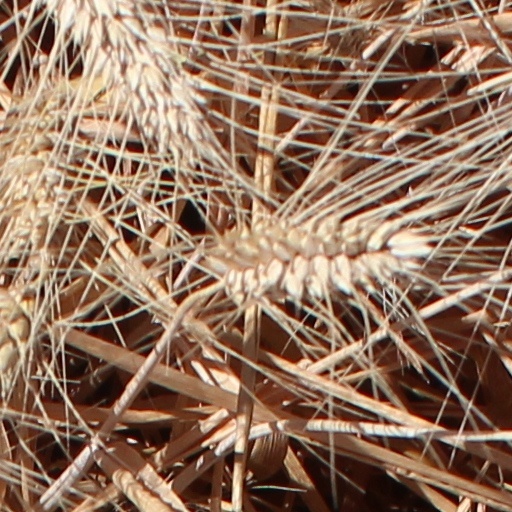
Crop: wheat